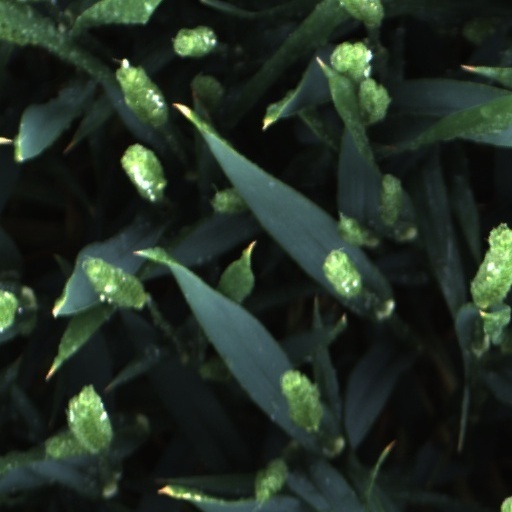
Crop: wheat